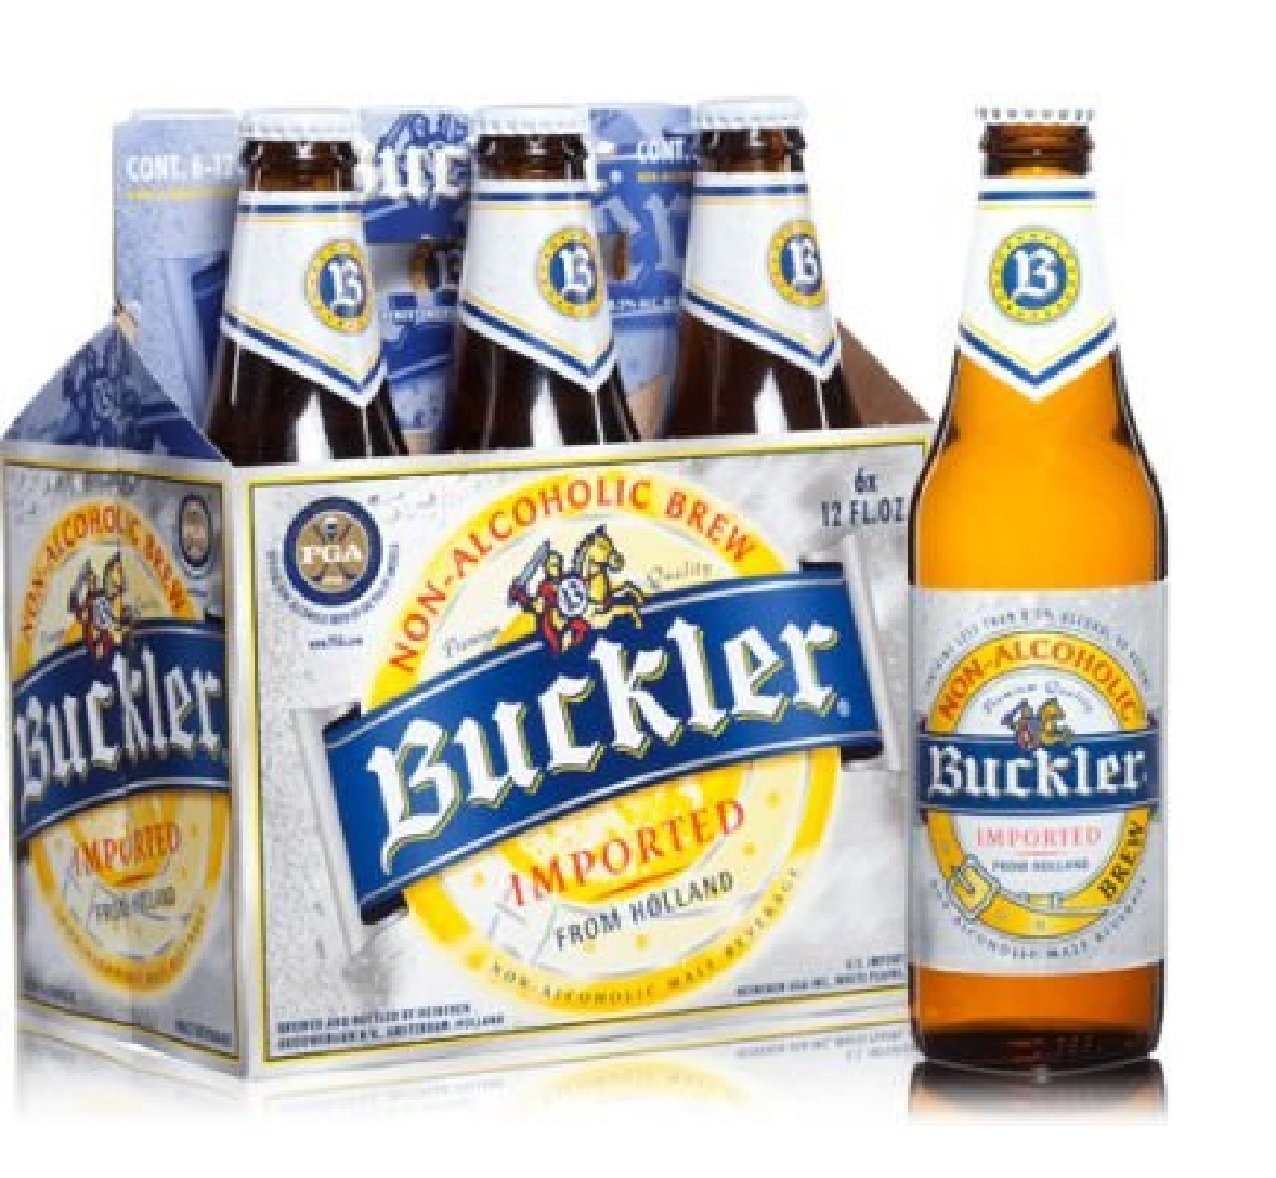
Item Name: Buckler Non-alcoholic Beer Brewed in Holland By Heineken 6 Bottles
Value: 72.0
Unit: Fl Oz

Price: 23.99